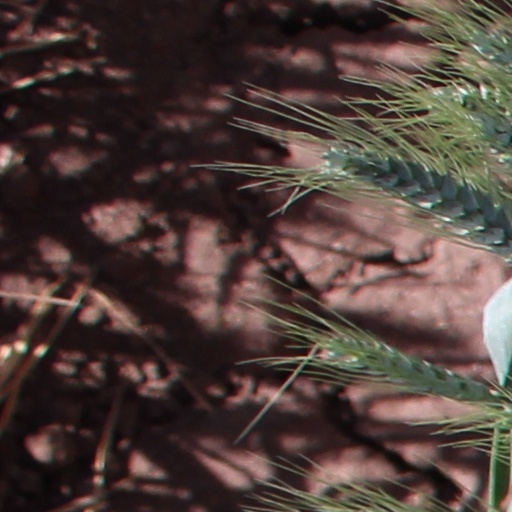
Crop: wheat